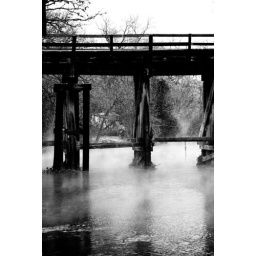
An old train bridge in San Marcos, Tx.